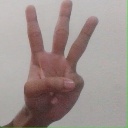
अक्षर: व